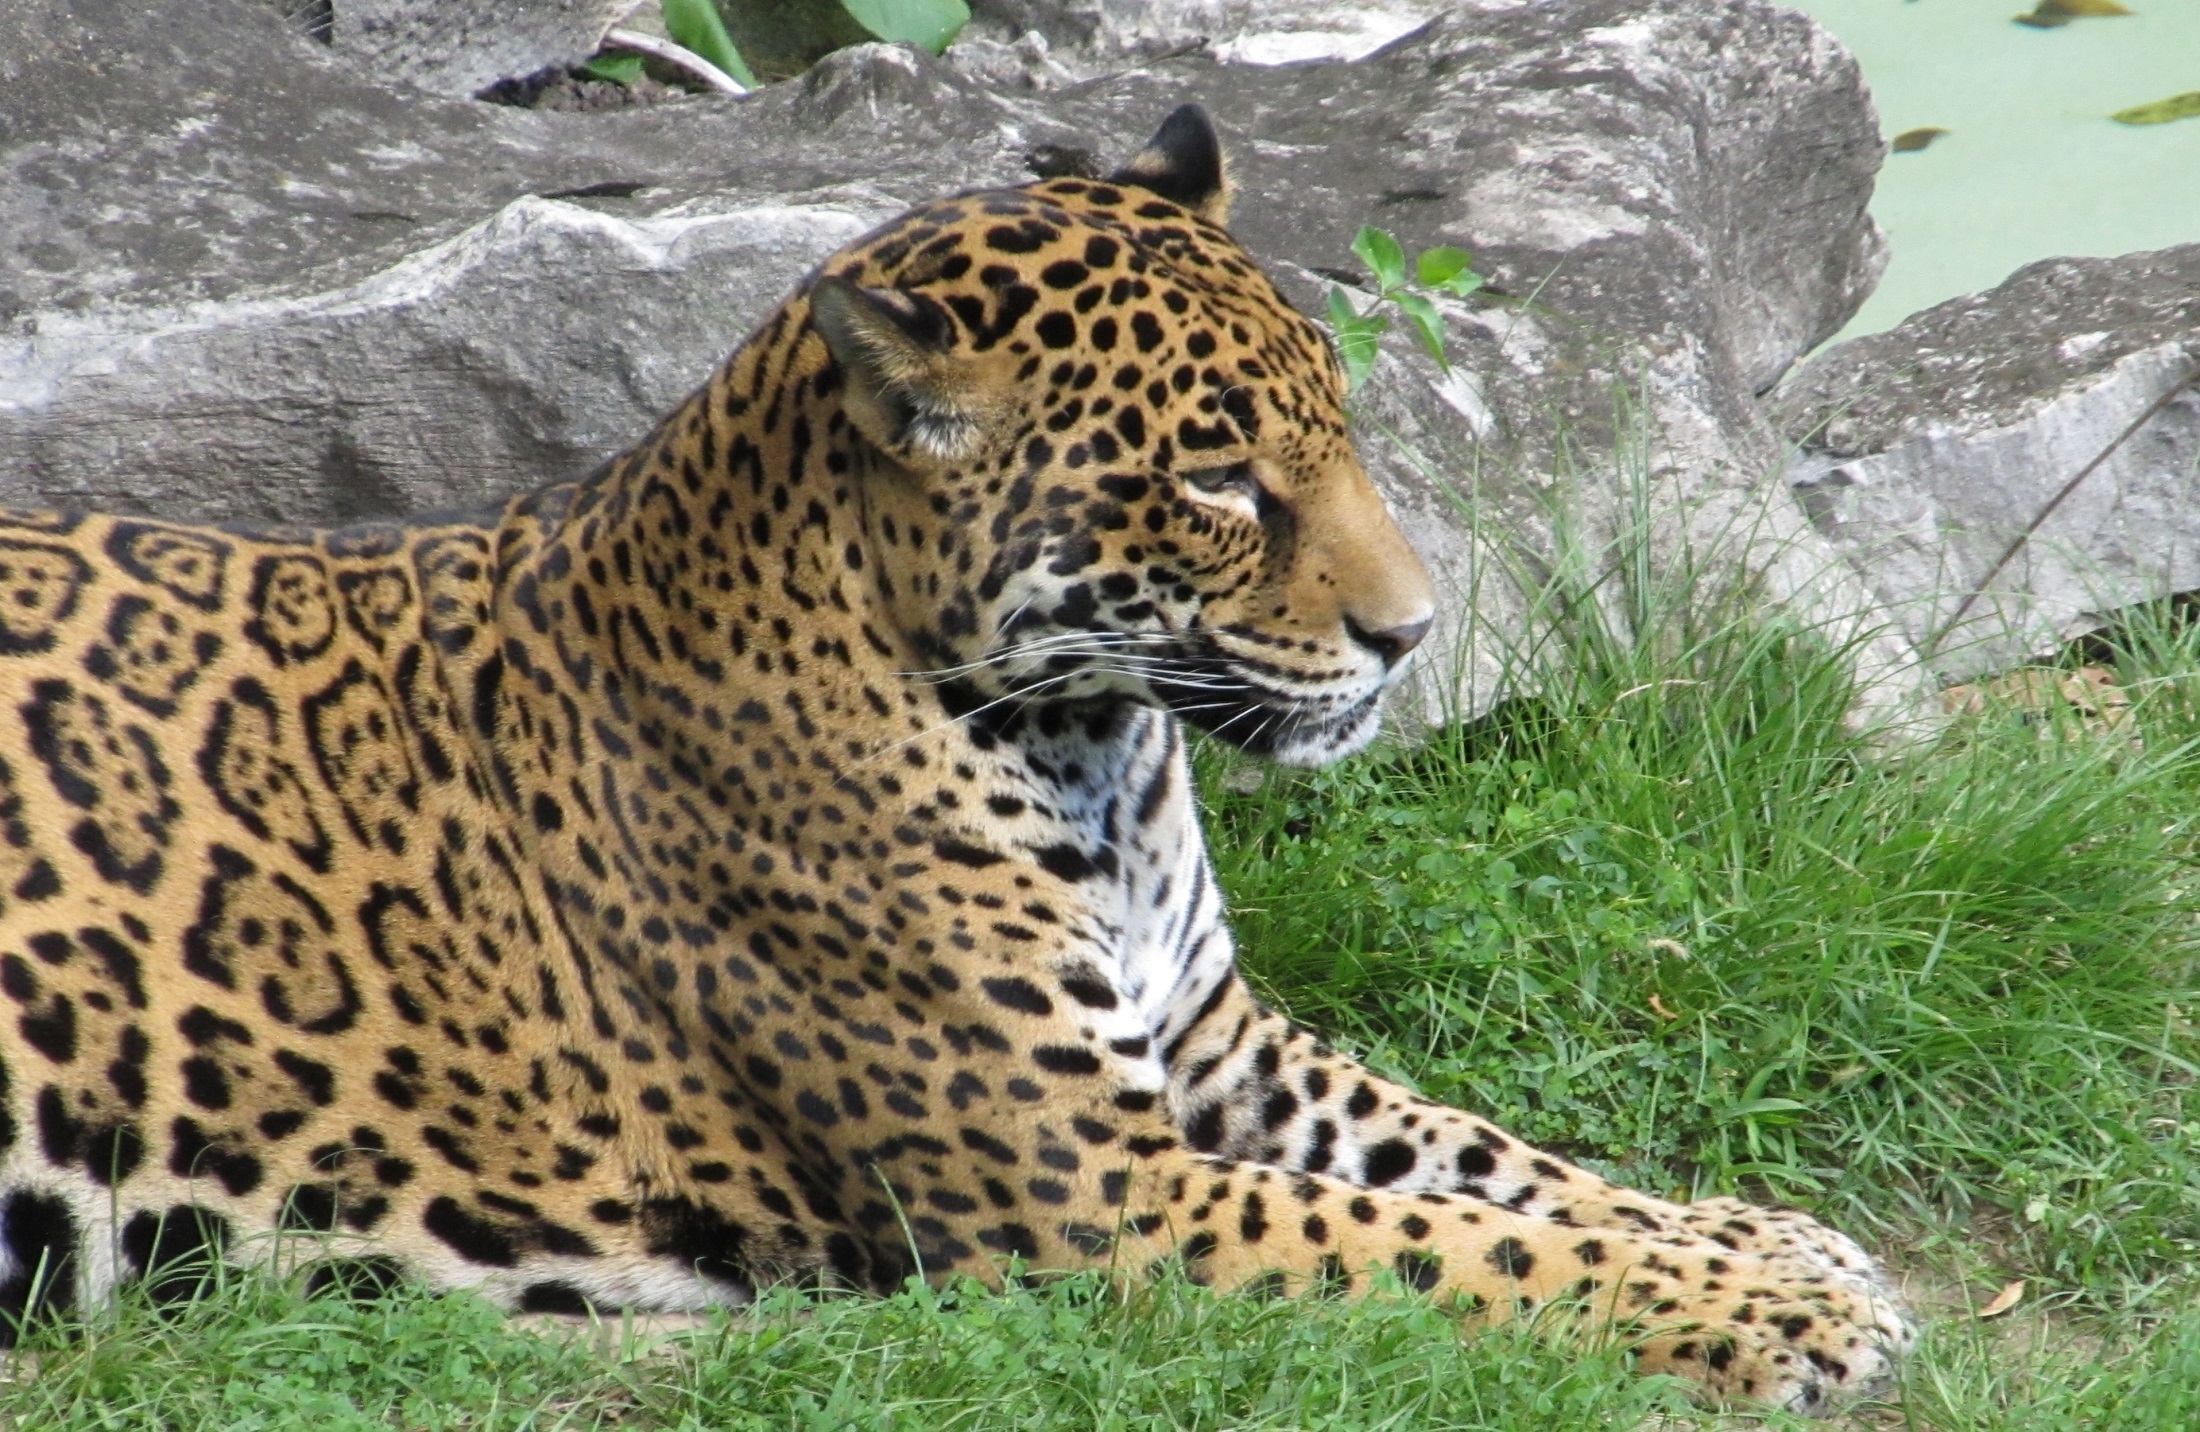
nature, looking, wildlife, zoo, fur, portrait, feline, mammal, predator, fauna, leopard, big cat, enclosure, spotted, vertebrate, jaguar, resting, carnivore, hunter, safari, panthera onca, big cats, cat like mammal